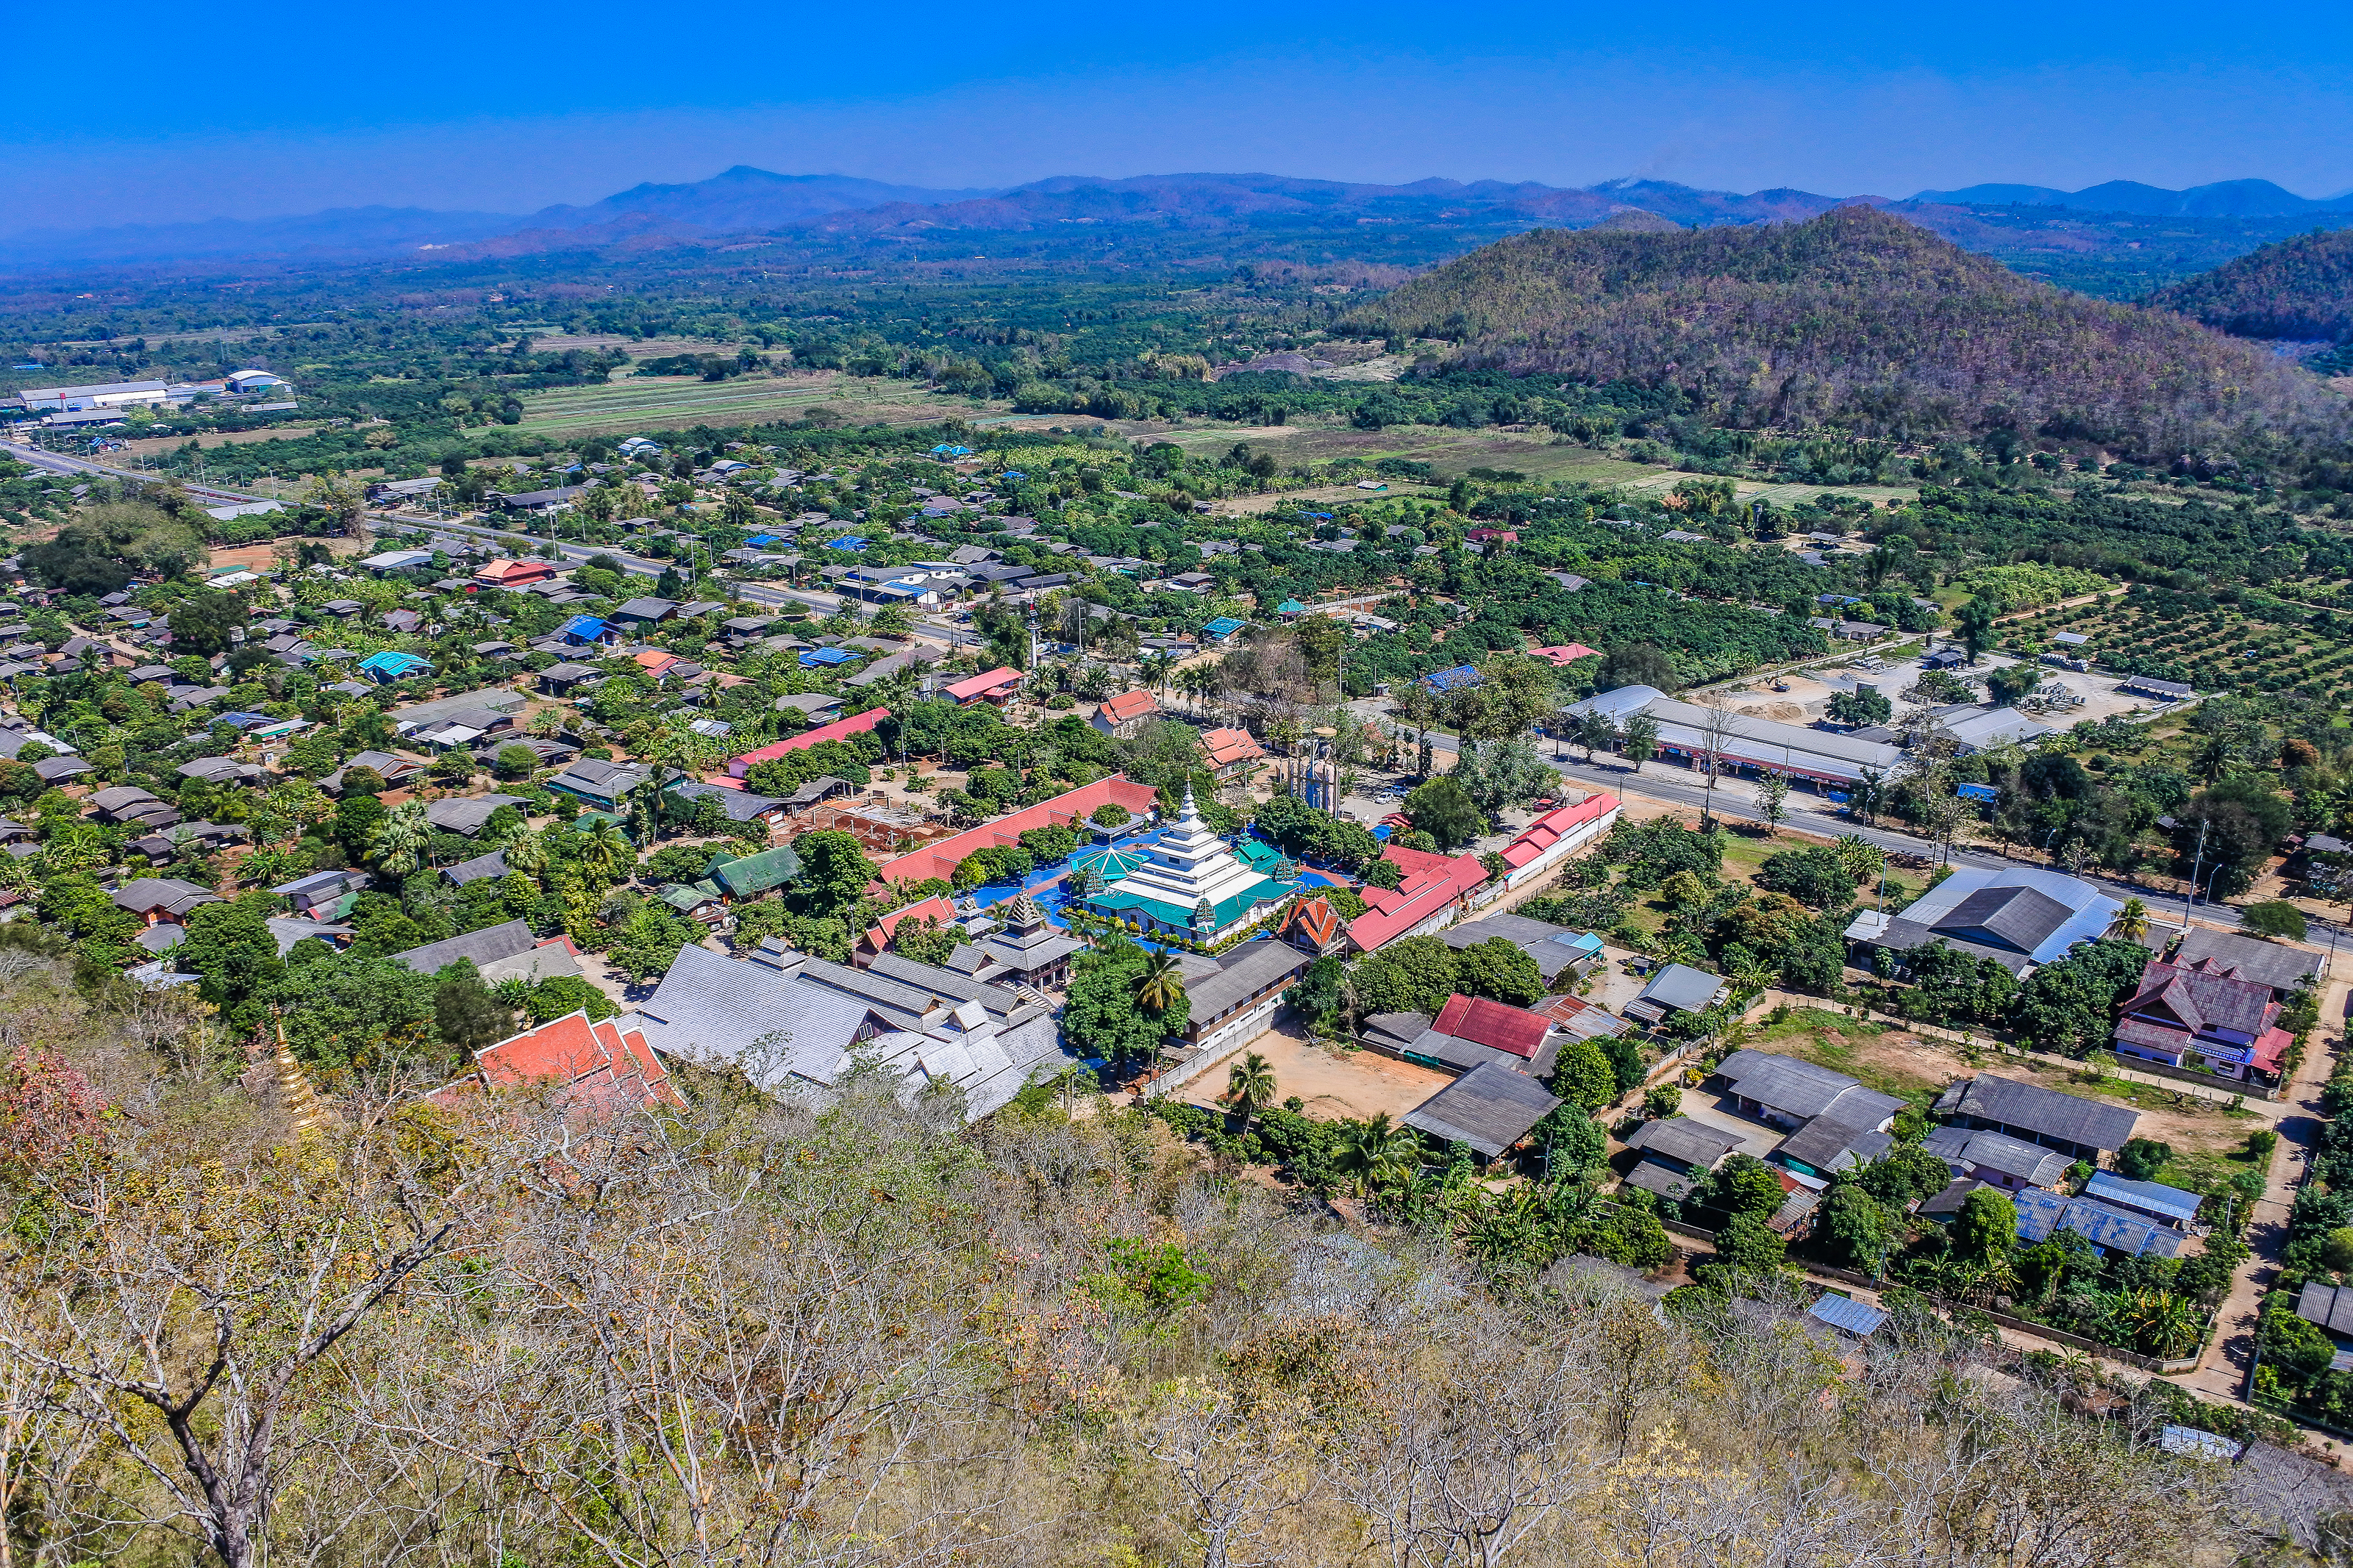
symbol, building, beautiful, view, phra, buddha, thailand, golden, palace, sky, old, oriental, statue, heritage, thai, history, ancient, stupa, morning, traditional, background, style, worship, religious, sunrise, destination, point, gold, tourist, vacation, place, architecture, art, famous, asia, asian, wat, buddhism, religion, pagoda, lamphun, monastery, blue, culture, buddhist, temple, time, travel, li, landscape, aerial photography, bird's eye view, residential area, urban area, mountain village, town, human settlement, village, suburb, city, metropolitan area, photography, hill station, real estate, mountain, neighbourhood, hill, rural area, house, tourism, tree, home, geological phenomenon, mountain range, urban design